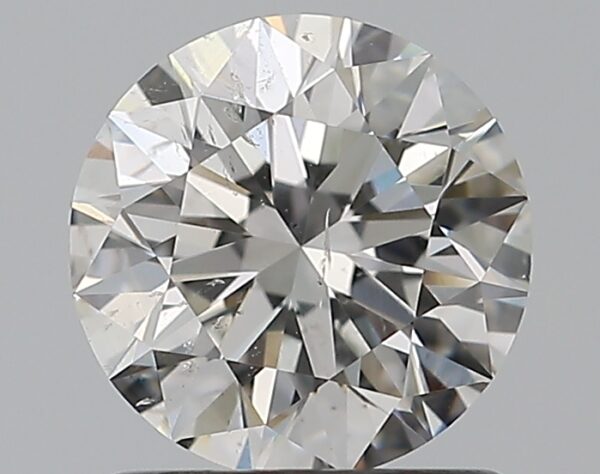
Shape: round
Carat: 1
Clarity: SI2
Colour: F
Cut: EX
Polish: EX
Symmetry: EX
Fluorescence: F
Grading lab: GIA
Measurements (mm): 6.32 x 6.36 x 3.99